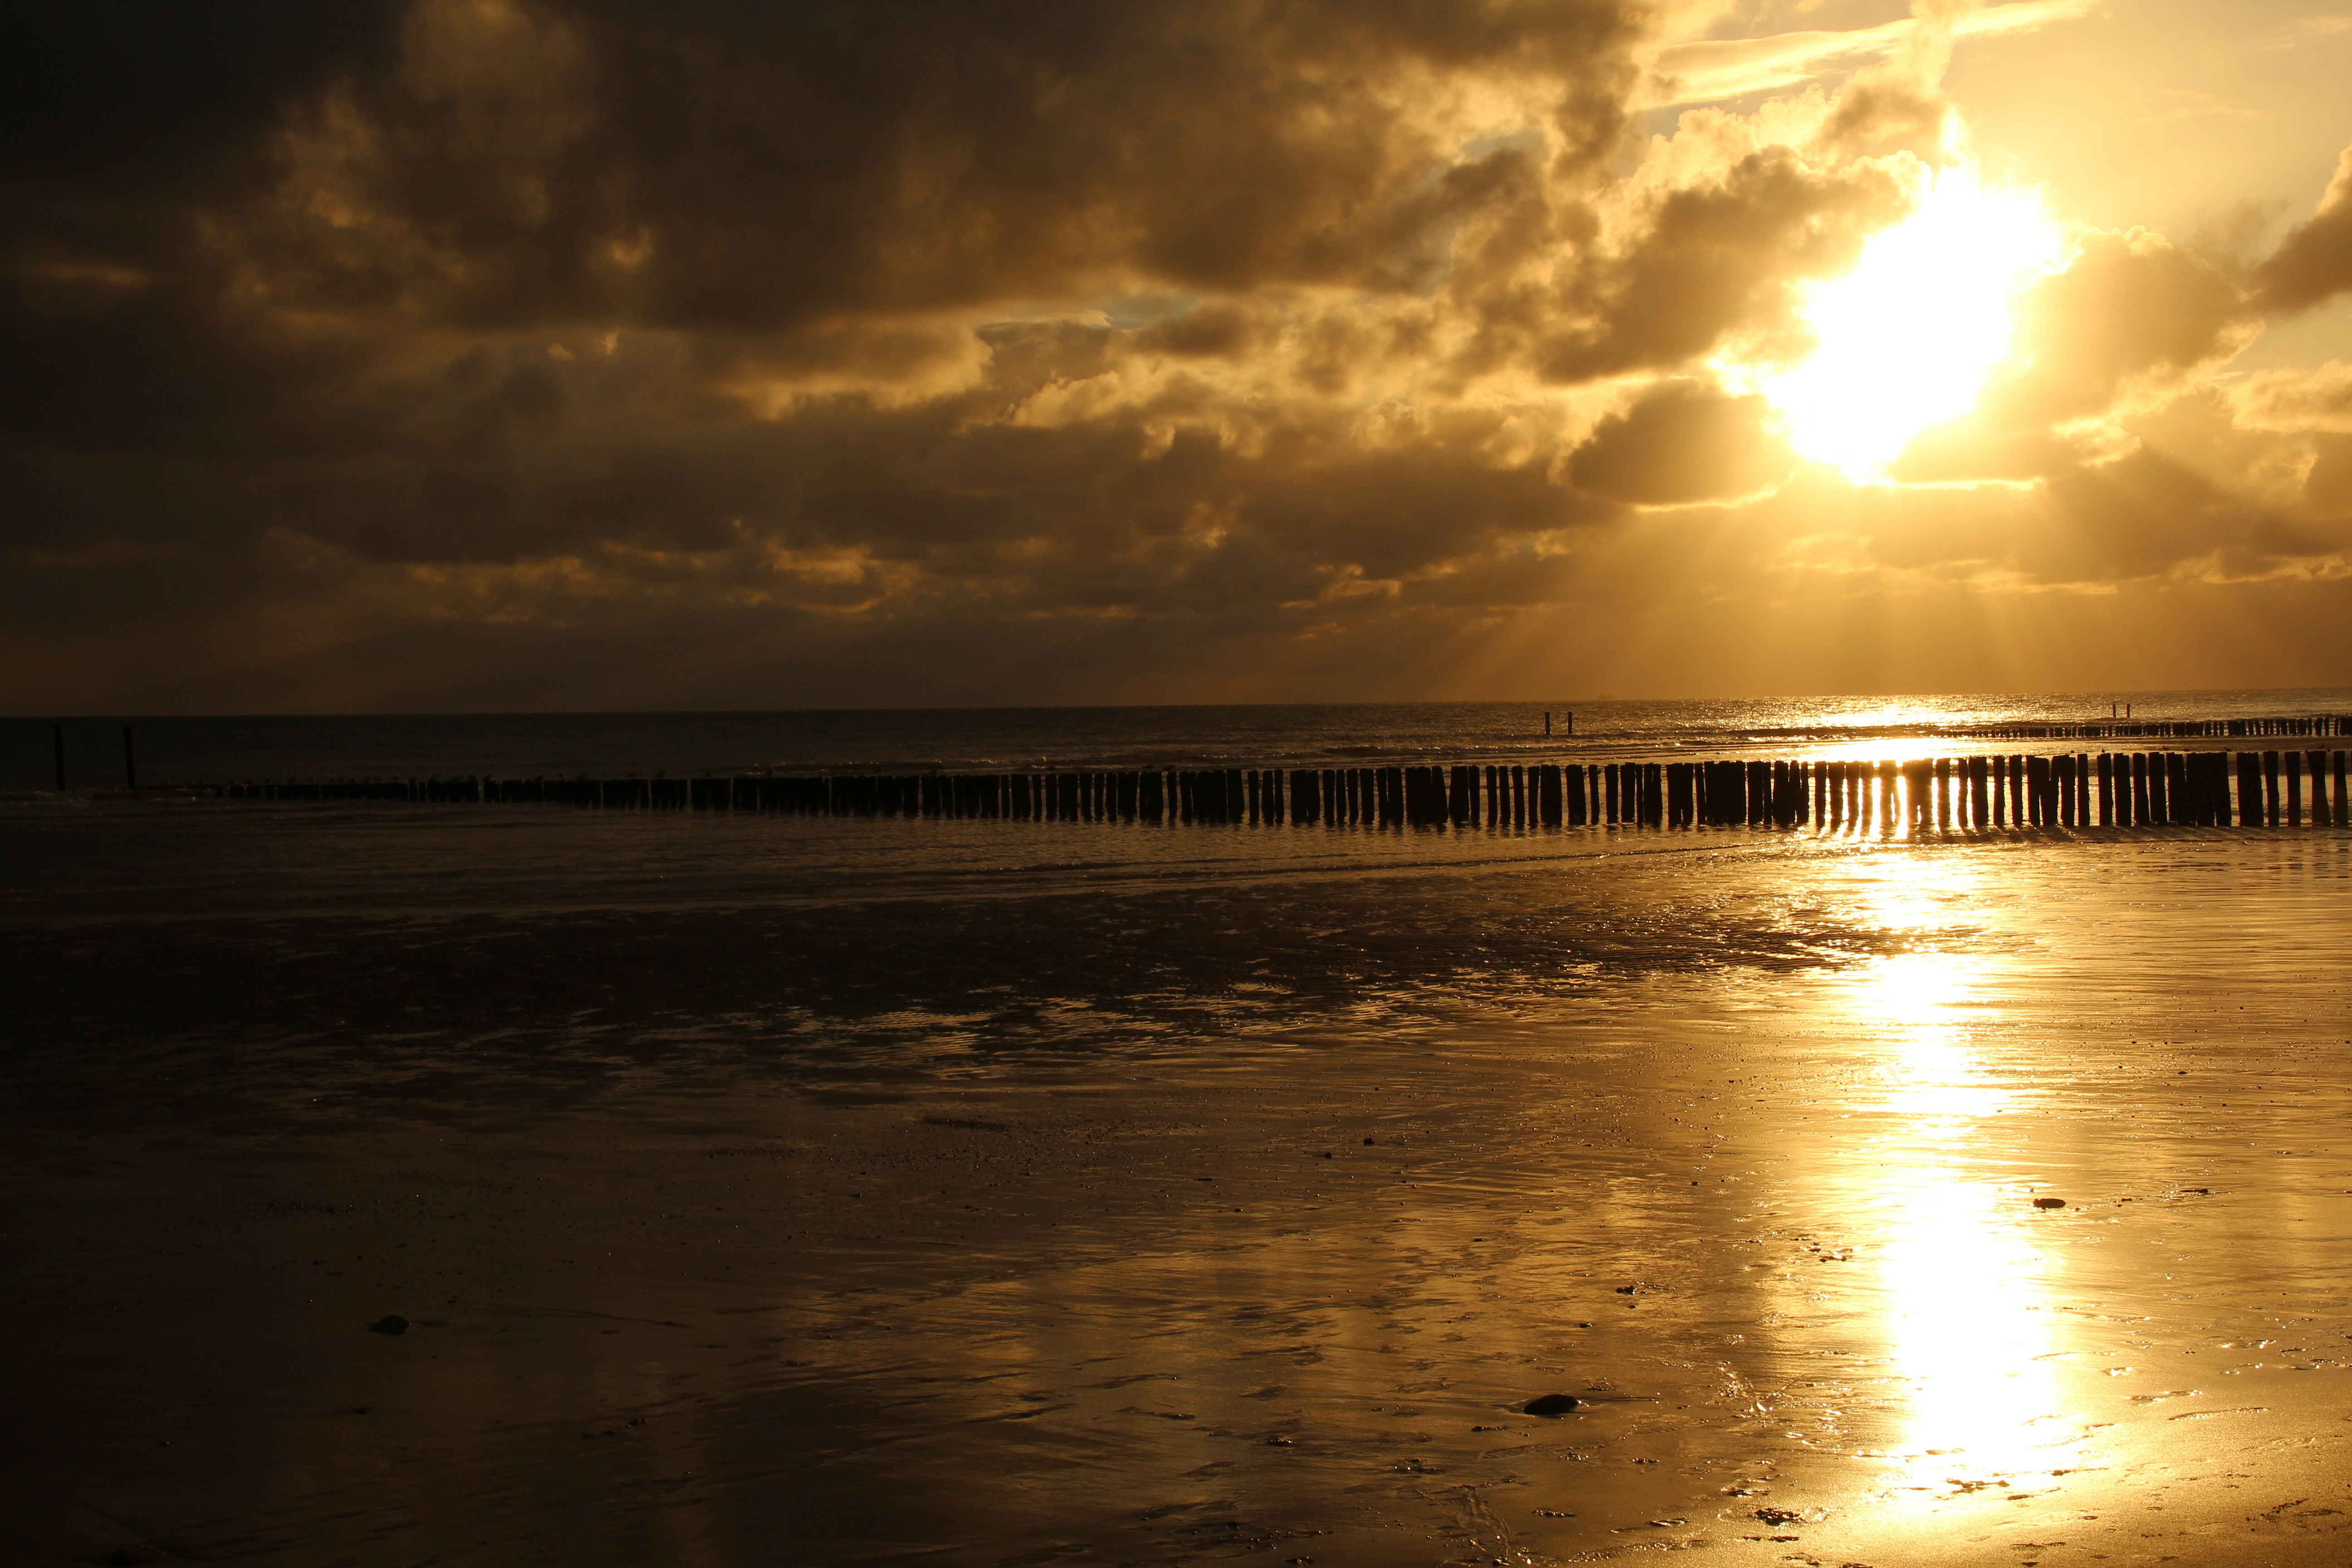
beach, sea, coast, sand, ocean, horizon, light, cloud, sky, sun, sunrise, sunset, sunlight, morning, shore, wave, dawn, dusk, evening, reflection, body of water, abendstimmung, afterglow, by the sea, most beach, wind wave